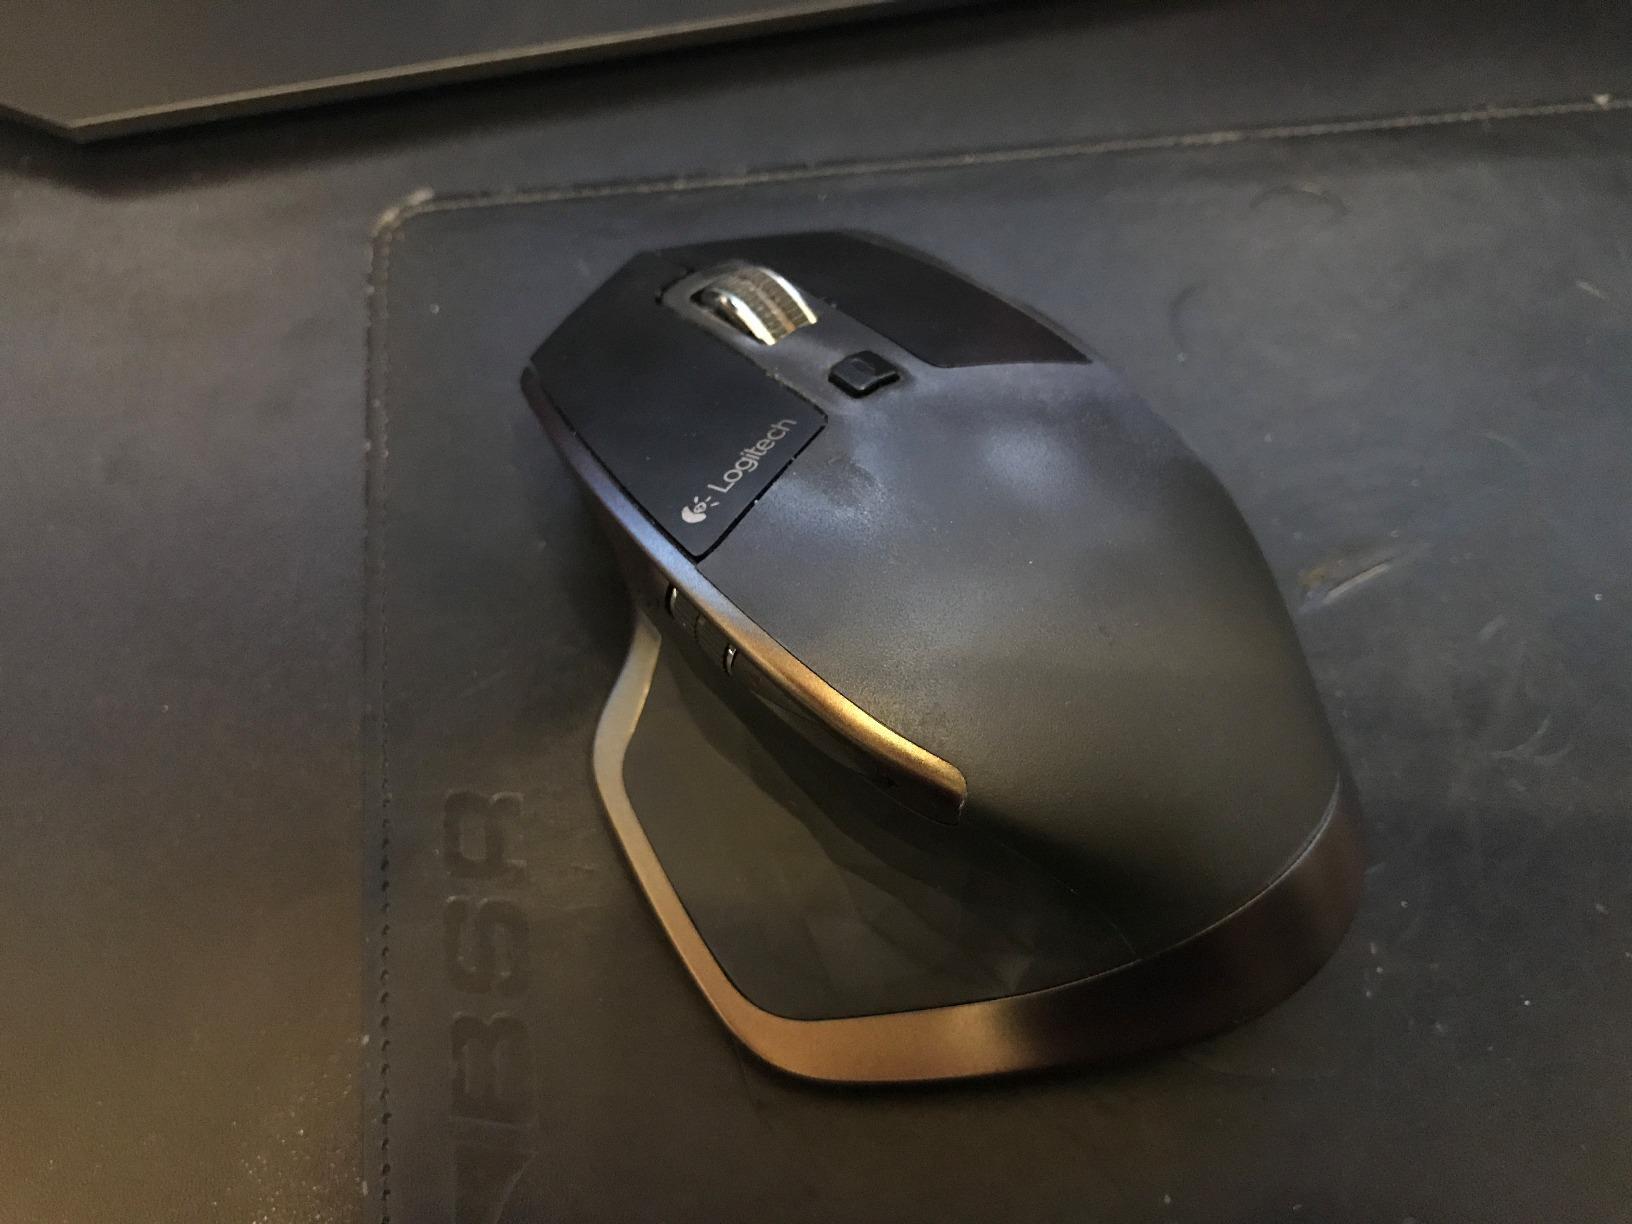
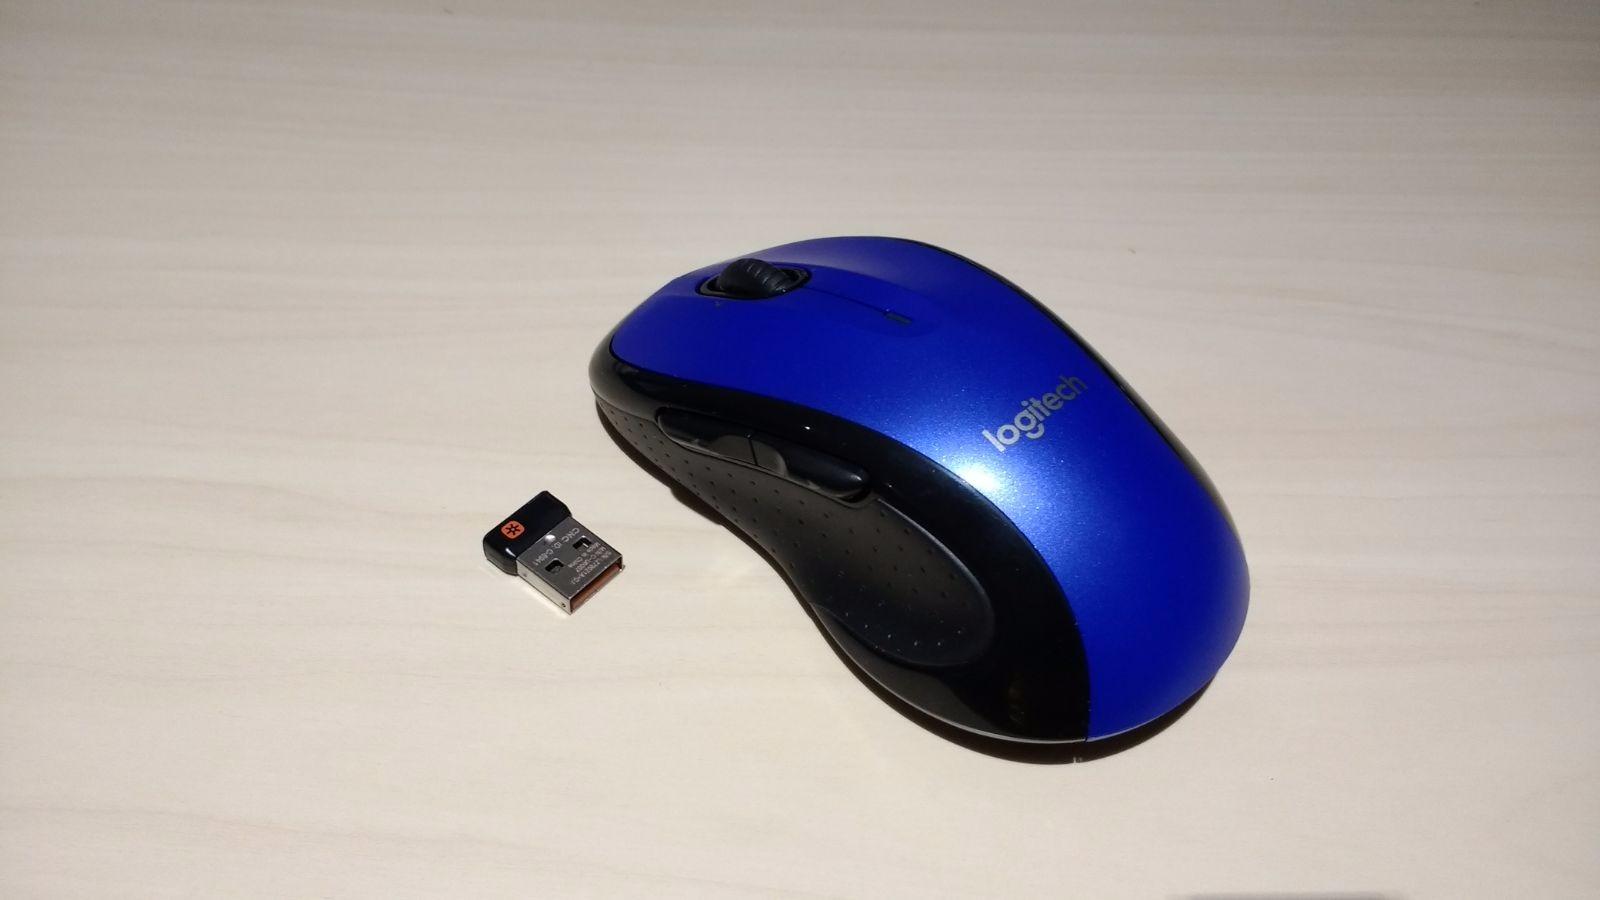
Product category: mouse
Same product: no